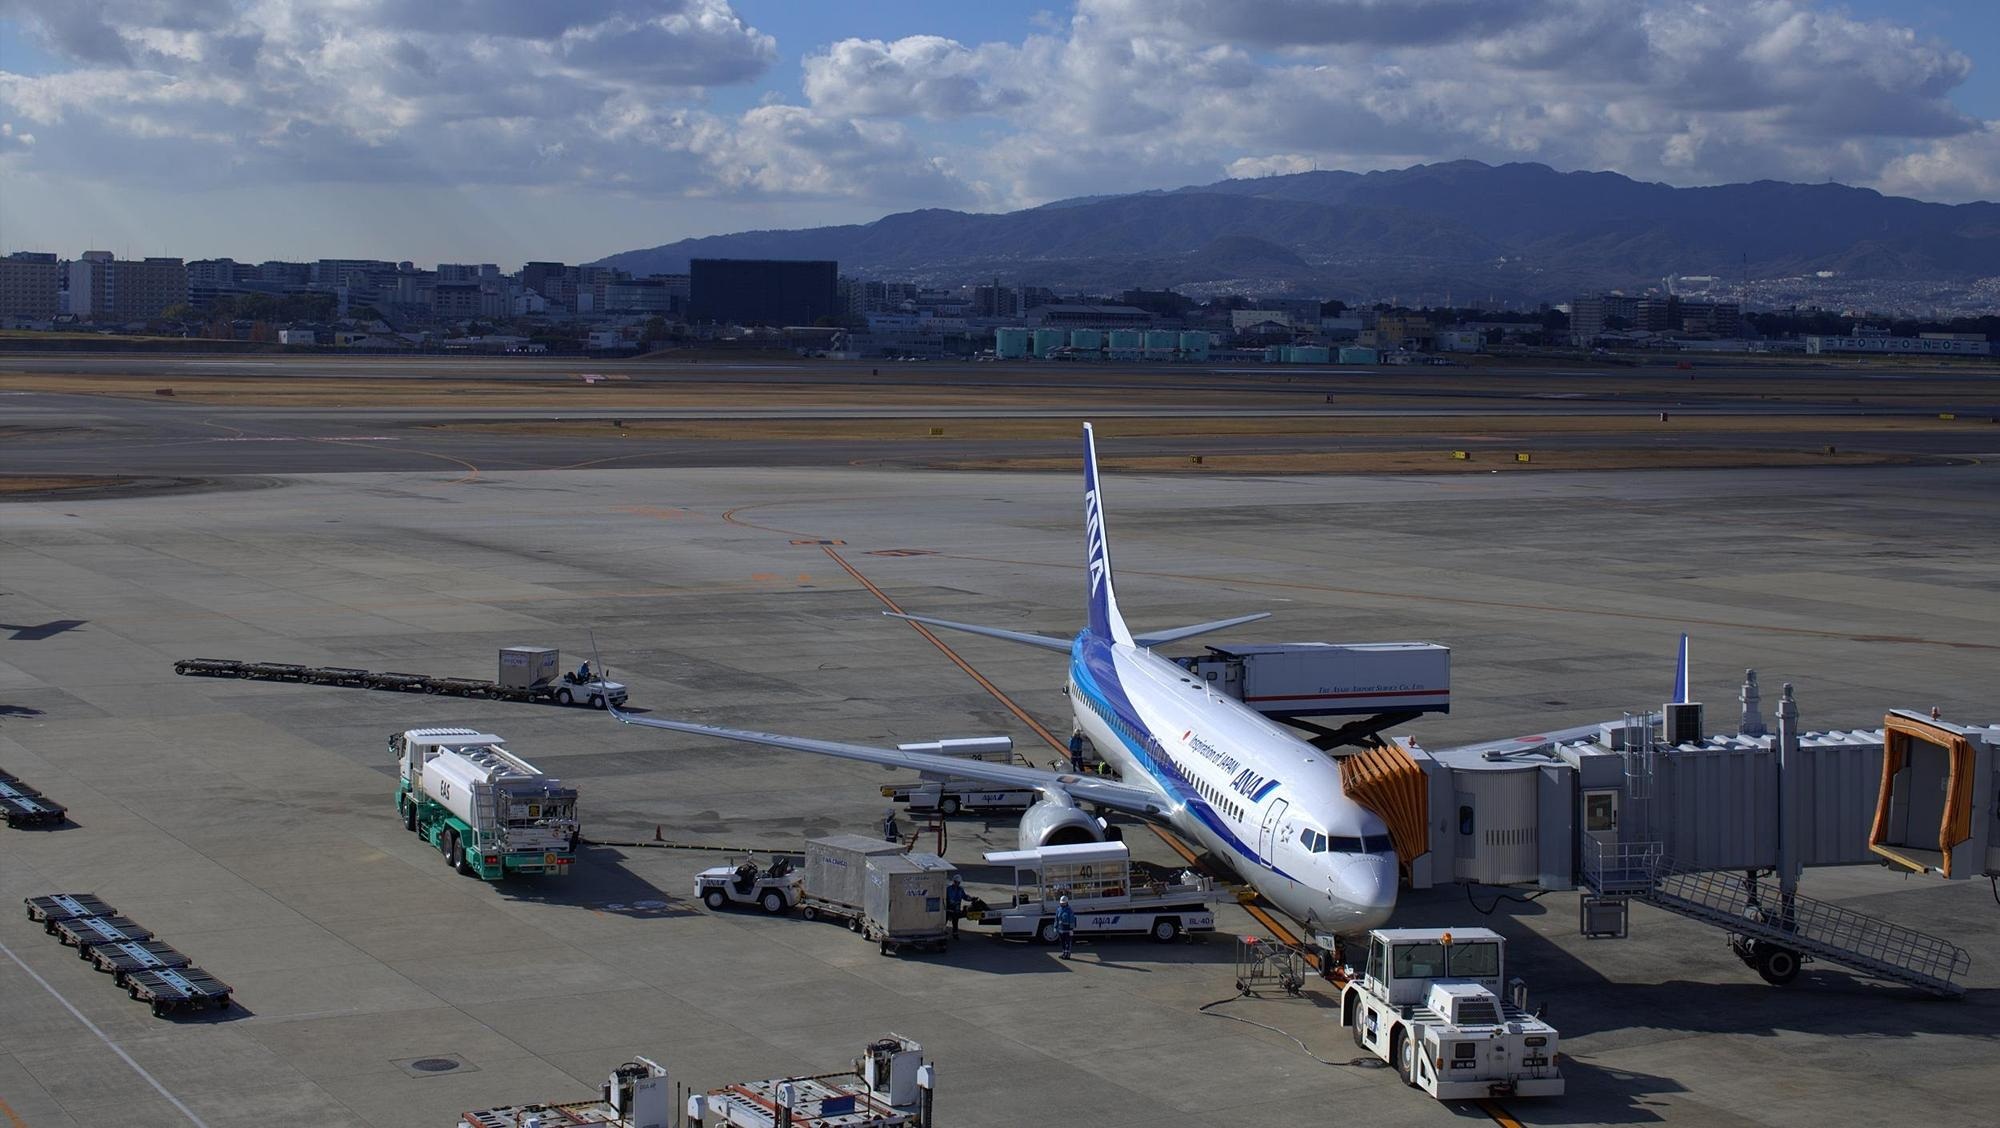
airport, airplane, aircraft, vehicle, airline, aviation, flight, japan, blue sky, infrastructure, airliner, osaka, boeing, takeoff, air force, jet aircraft, boeing 777, osaka airport, all nippon airways, geographical feature, atmosphere of earth, wide body aircraft, narrow body aircraft, airport apron